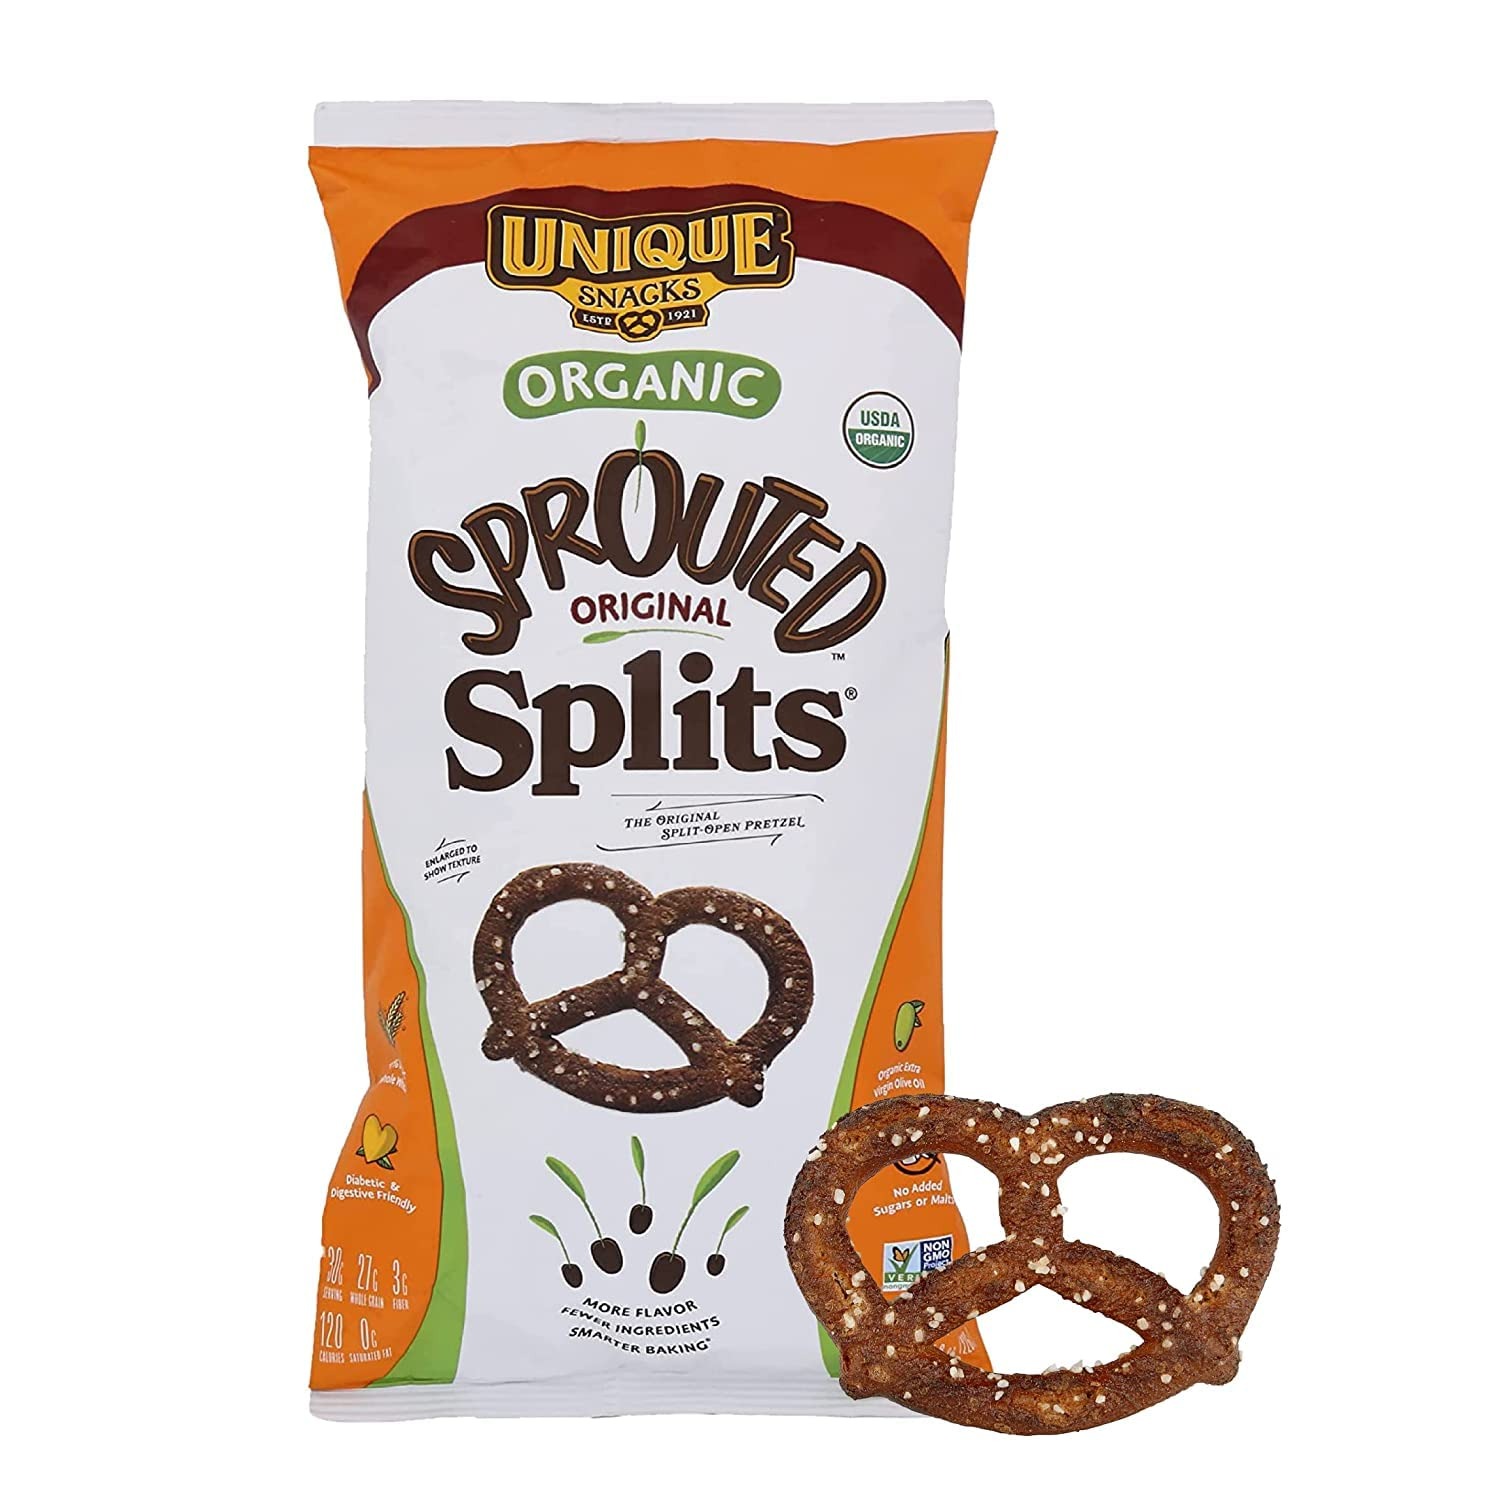
Item Name: Unique Snacks Sprouted Splits Pretzels, Sprouted Pretzels, Delicious Homestyle Baked Snack Bag, OU Kosher, and Non-GMO Food, No Artificial Flavor, 8 Oz. Bag, Pack of 3
Bullet Point 1: SPROUTED SPLIT PRETZELS: Indulge in a little bit of crunchy goodness with Unique Snacks Sprouted Splits Pretzels. A tasty wonder made with nutrient-rich and easily digestible wheat flour, these are the perfect snacks for any occasion.
Bullet Point 2: SMARTER BAKING PROCESS: The unique homestyle baking process precisely matures the snack dough and then bakes it to split-open perfection. Our flavorful pretzels are a great accompaniment for parties, movie nights, game nights, and more.
Bullet Point 3: FRESH INGREDIENTS: These non-GMO pretzels are crafted with handpicked ingredients without adding any artificial flavor, color, preservative, sugar, malt, cholesterol, or trans fat. From sweet to savory, we’ve got snacks for every mood.
Bullet Point 4: KOSHER SNACKS: Delightfully crunchy and flavorful, our entire product line is crafted with your needs in focus. Indulge in the delicious taste and nutritional benefits of our Kosher pretzels.
Bullet Point 5: QUANTITY: Unique Snacks Sprouted Splits Pretzels are available in a pack of 3 and 6, each weighing 8 oz. Recognized for our one-of-a-kind quality, we continue the family tradition that has been mesmerizing pretzel lovers for over a century.
Value: 24.0
Unit: Ounce

Price: 12.79